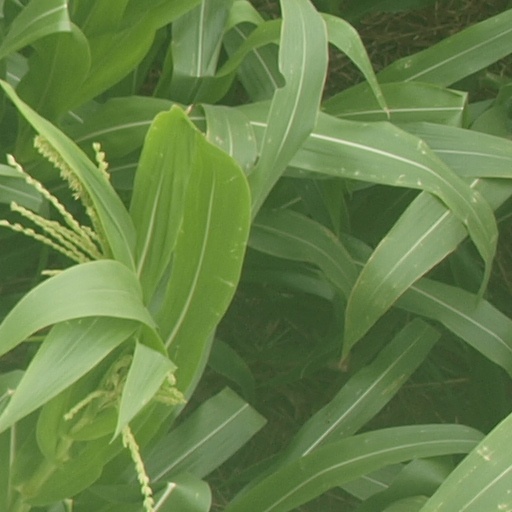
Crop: maize; corn